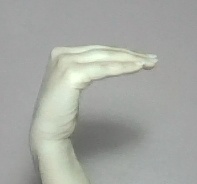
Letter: haa